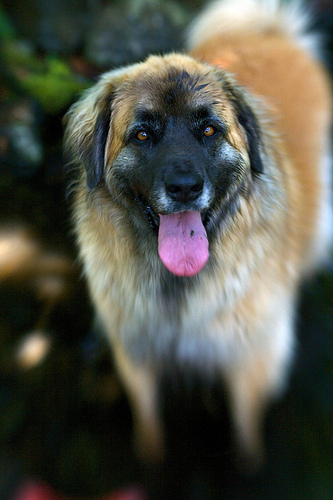
Breed: leonberger